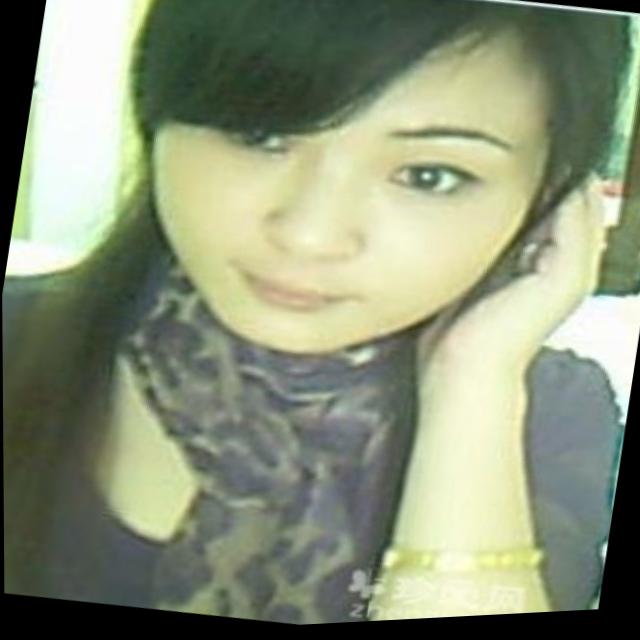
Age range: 21-44